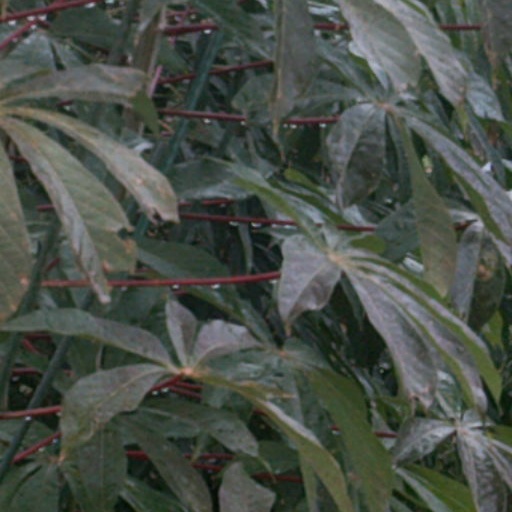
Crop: cassava